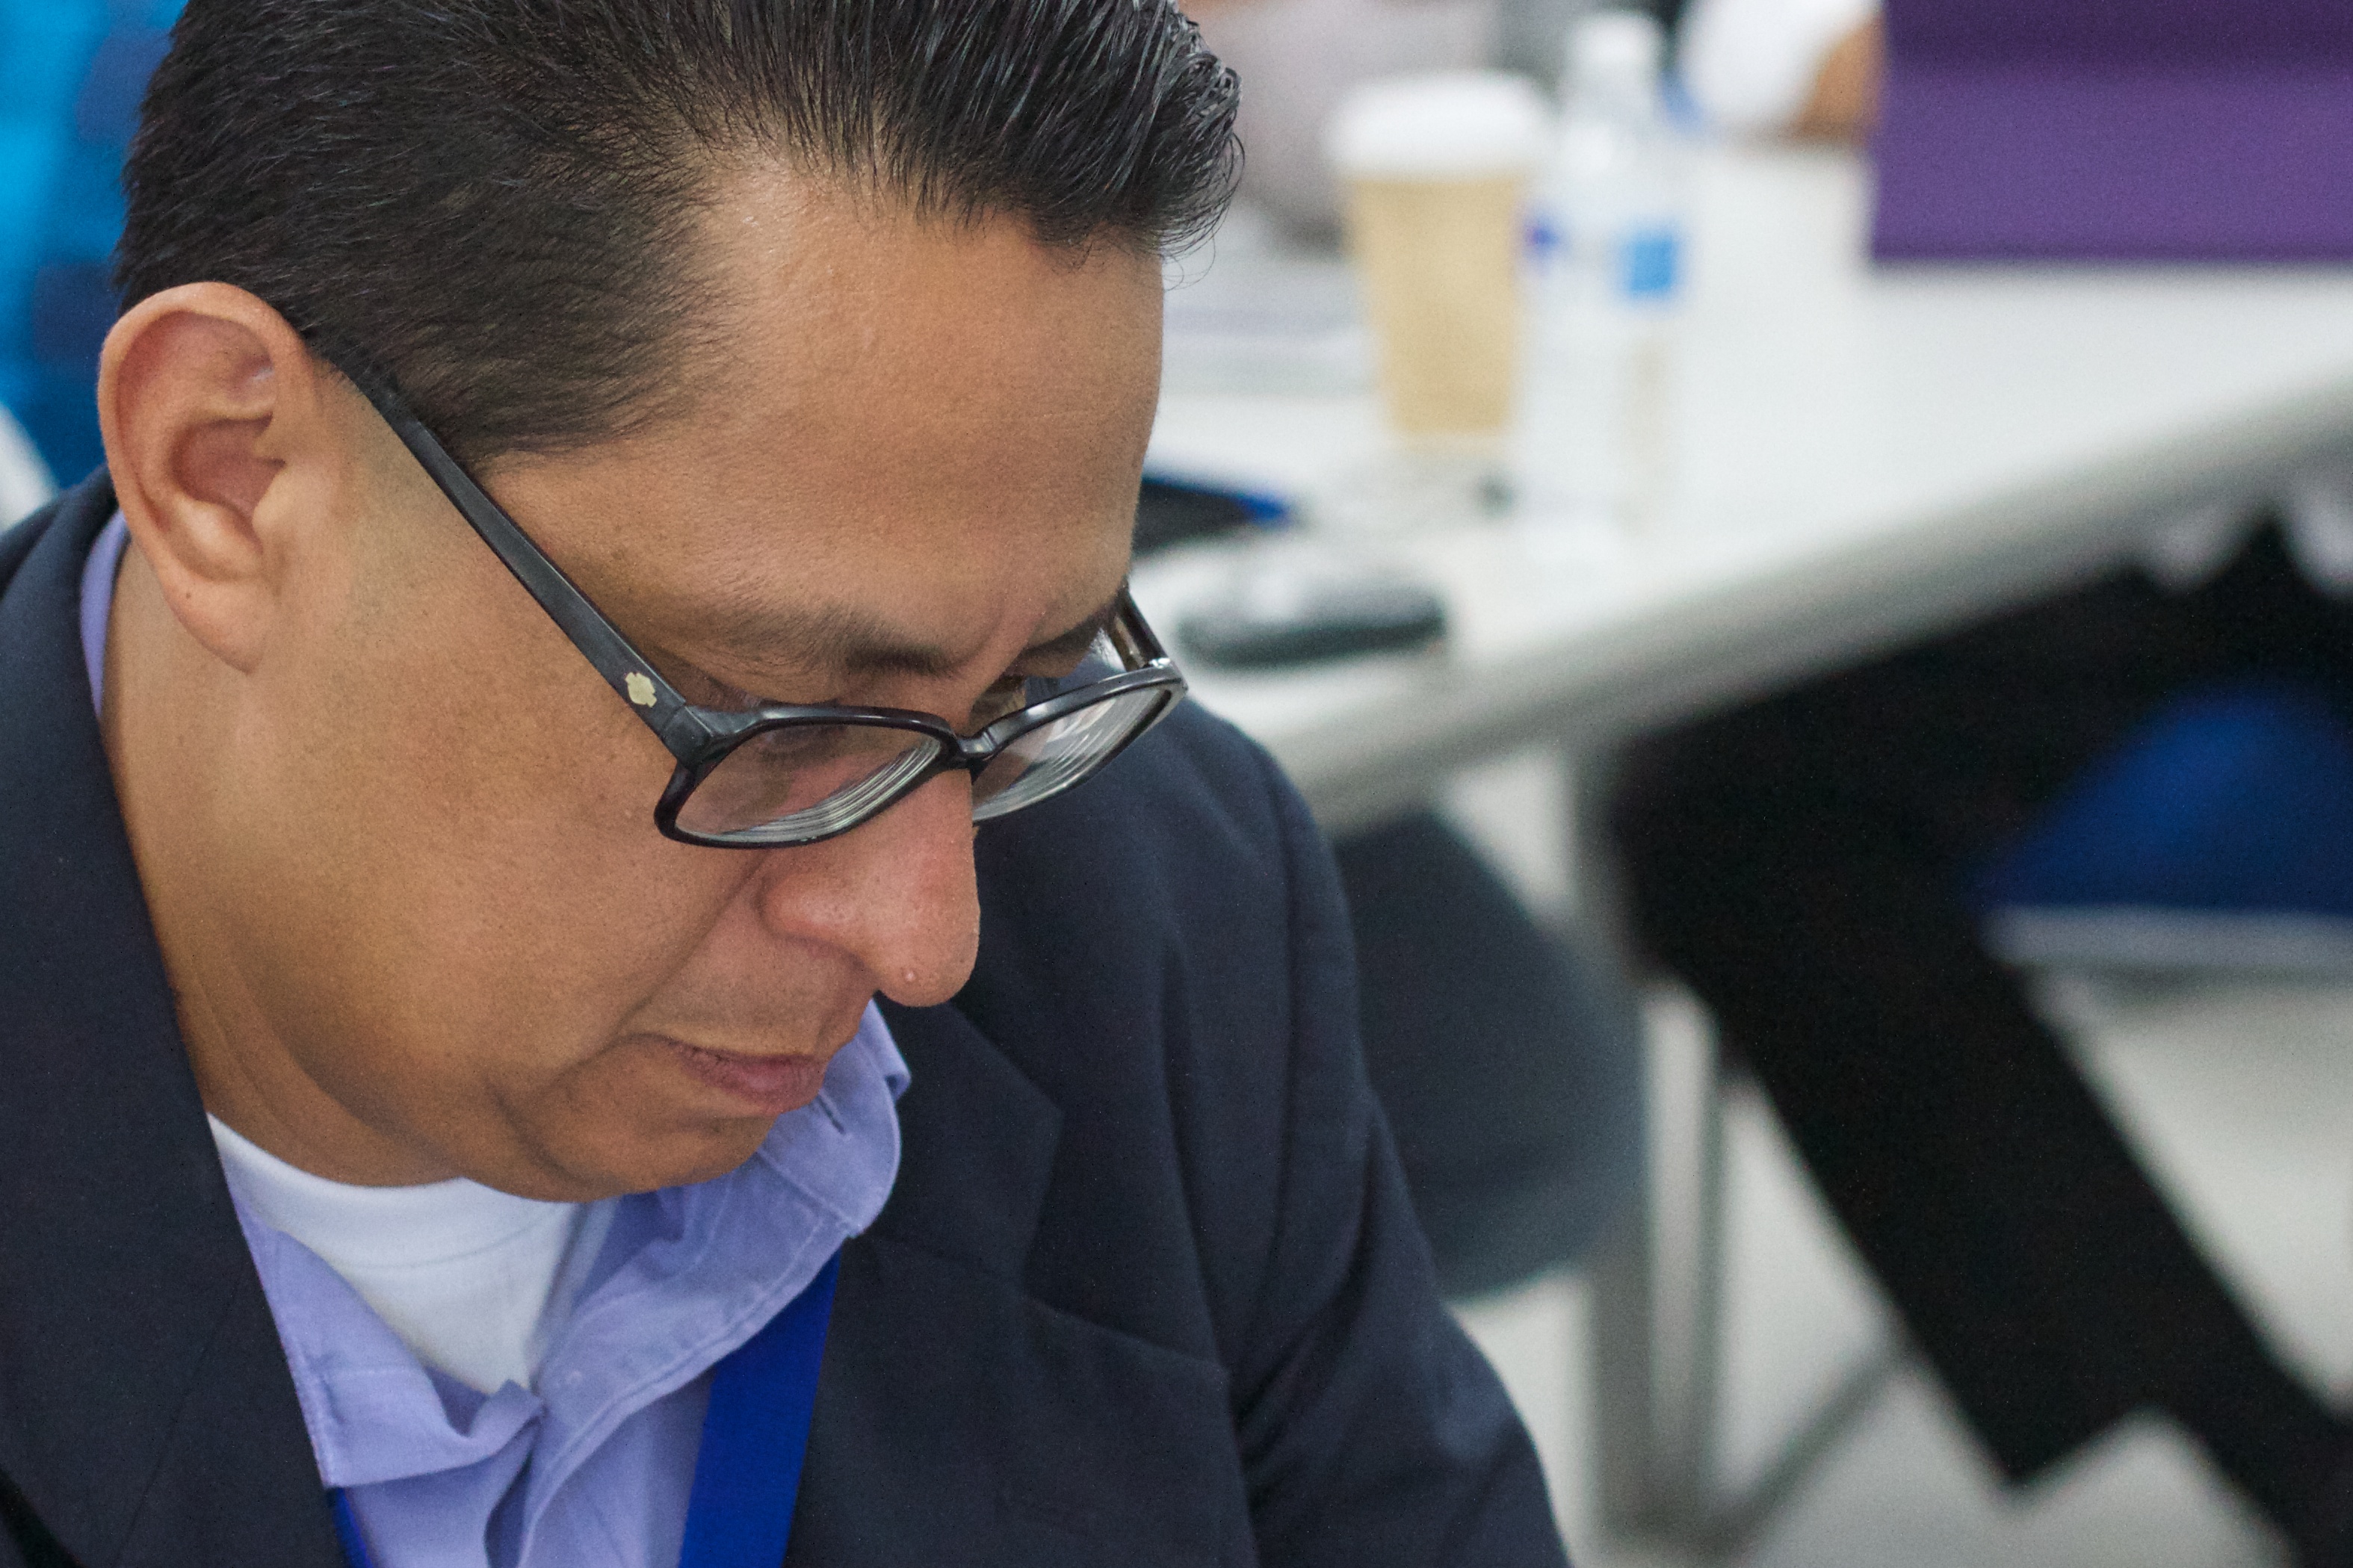
person, professional, nose, eye, glasses, udgagora, vision care, general practitioner